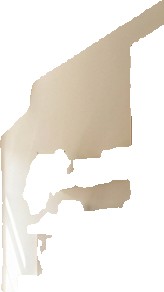
Surface category: wall